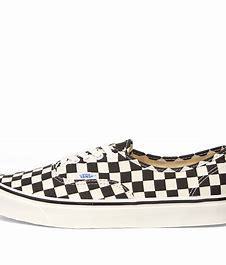
Brand: Vans
Model: UA Authentic 44 DX